Fitoor

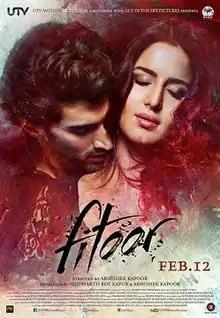
Theatrical release poster

Fitoor ("Madness, Obsession, Passion") is a 2016 Indian Hindi-language musical romantic drama directed by Abhishek Kapoor, produced by Siddharth Roy Kapur, and written by Kapoor and Supratik Sen based on Charles Dickens' 1861 novel "Great Expectations". The film features Tabu, Katrina Kaif, and Aditya Roy Kapur in lead roles. Filming began in Kashmir in November 2014 and concluded in October 2015.